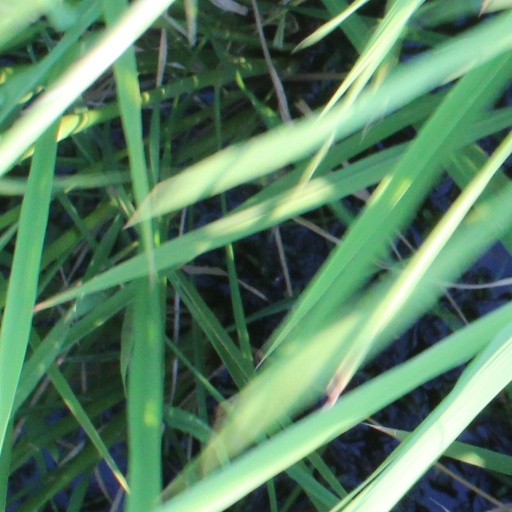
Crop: rice